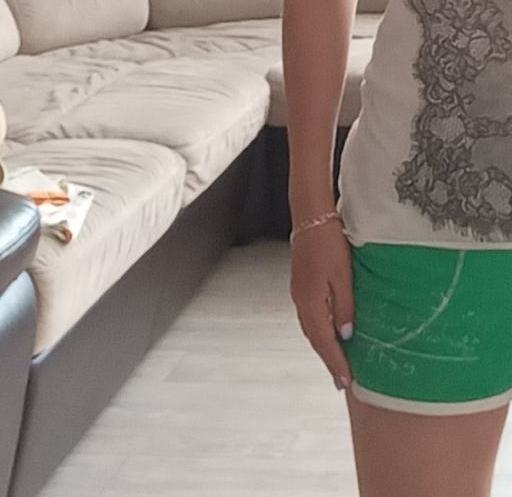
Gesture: no_gesture